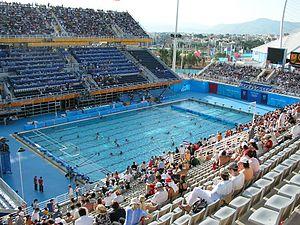
Le water-polo, discipline des sports aquatiques avec la natation sportive, le plongeon et la natation synchronisée, est au programme des Jeux olympiques d'été depuis 1900 à Paris. Le tournoi féminin fit quant à lui son entrée cent ans plus tard, aux Jeux de Sydney en 2000.